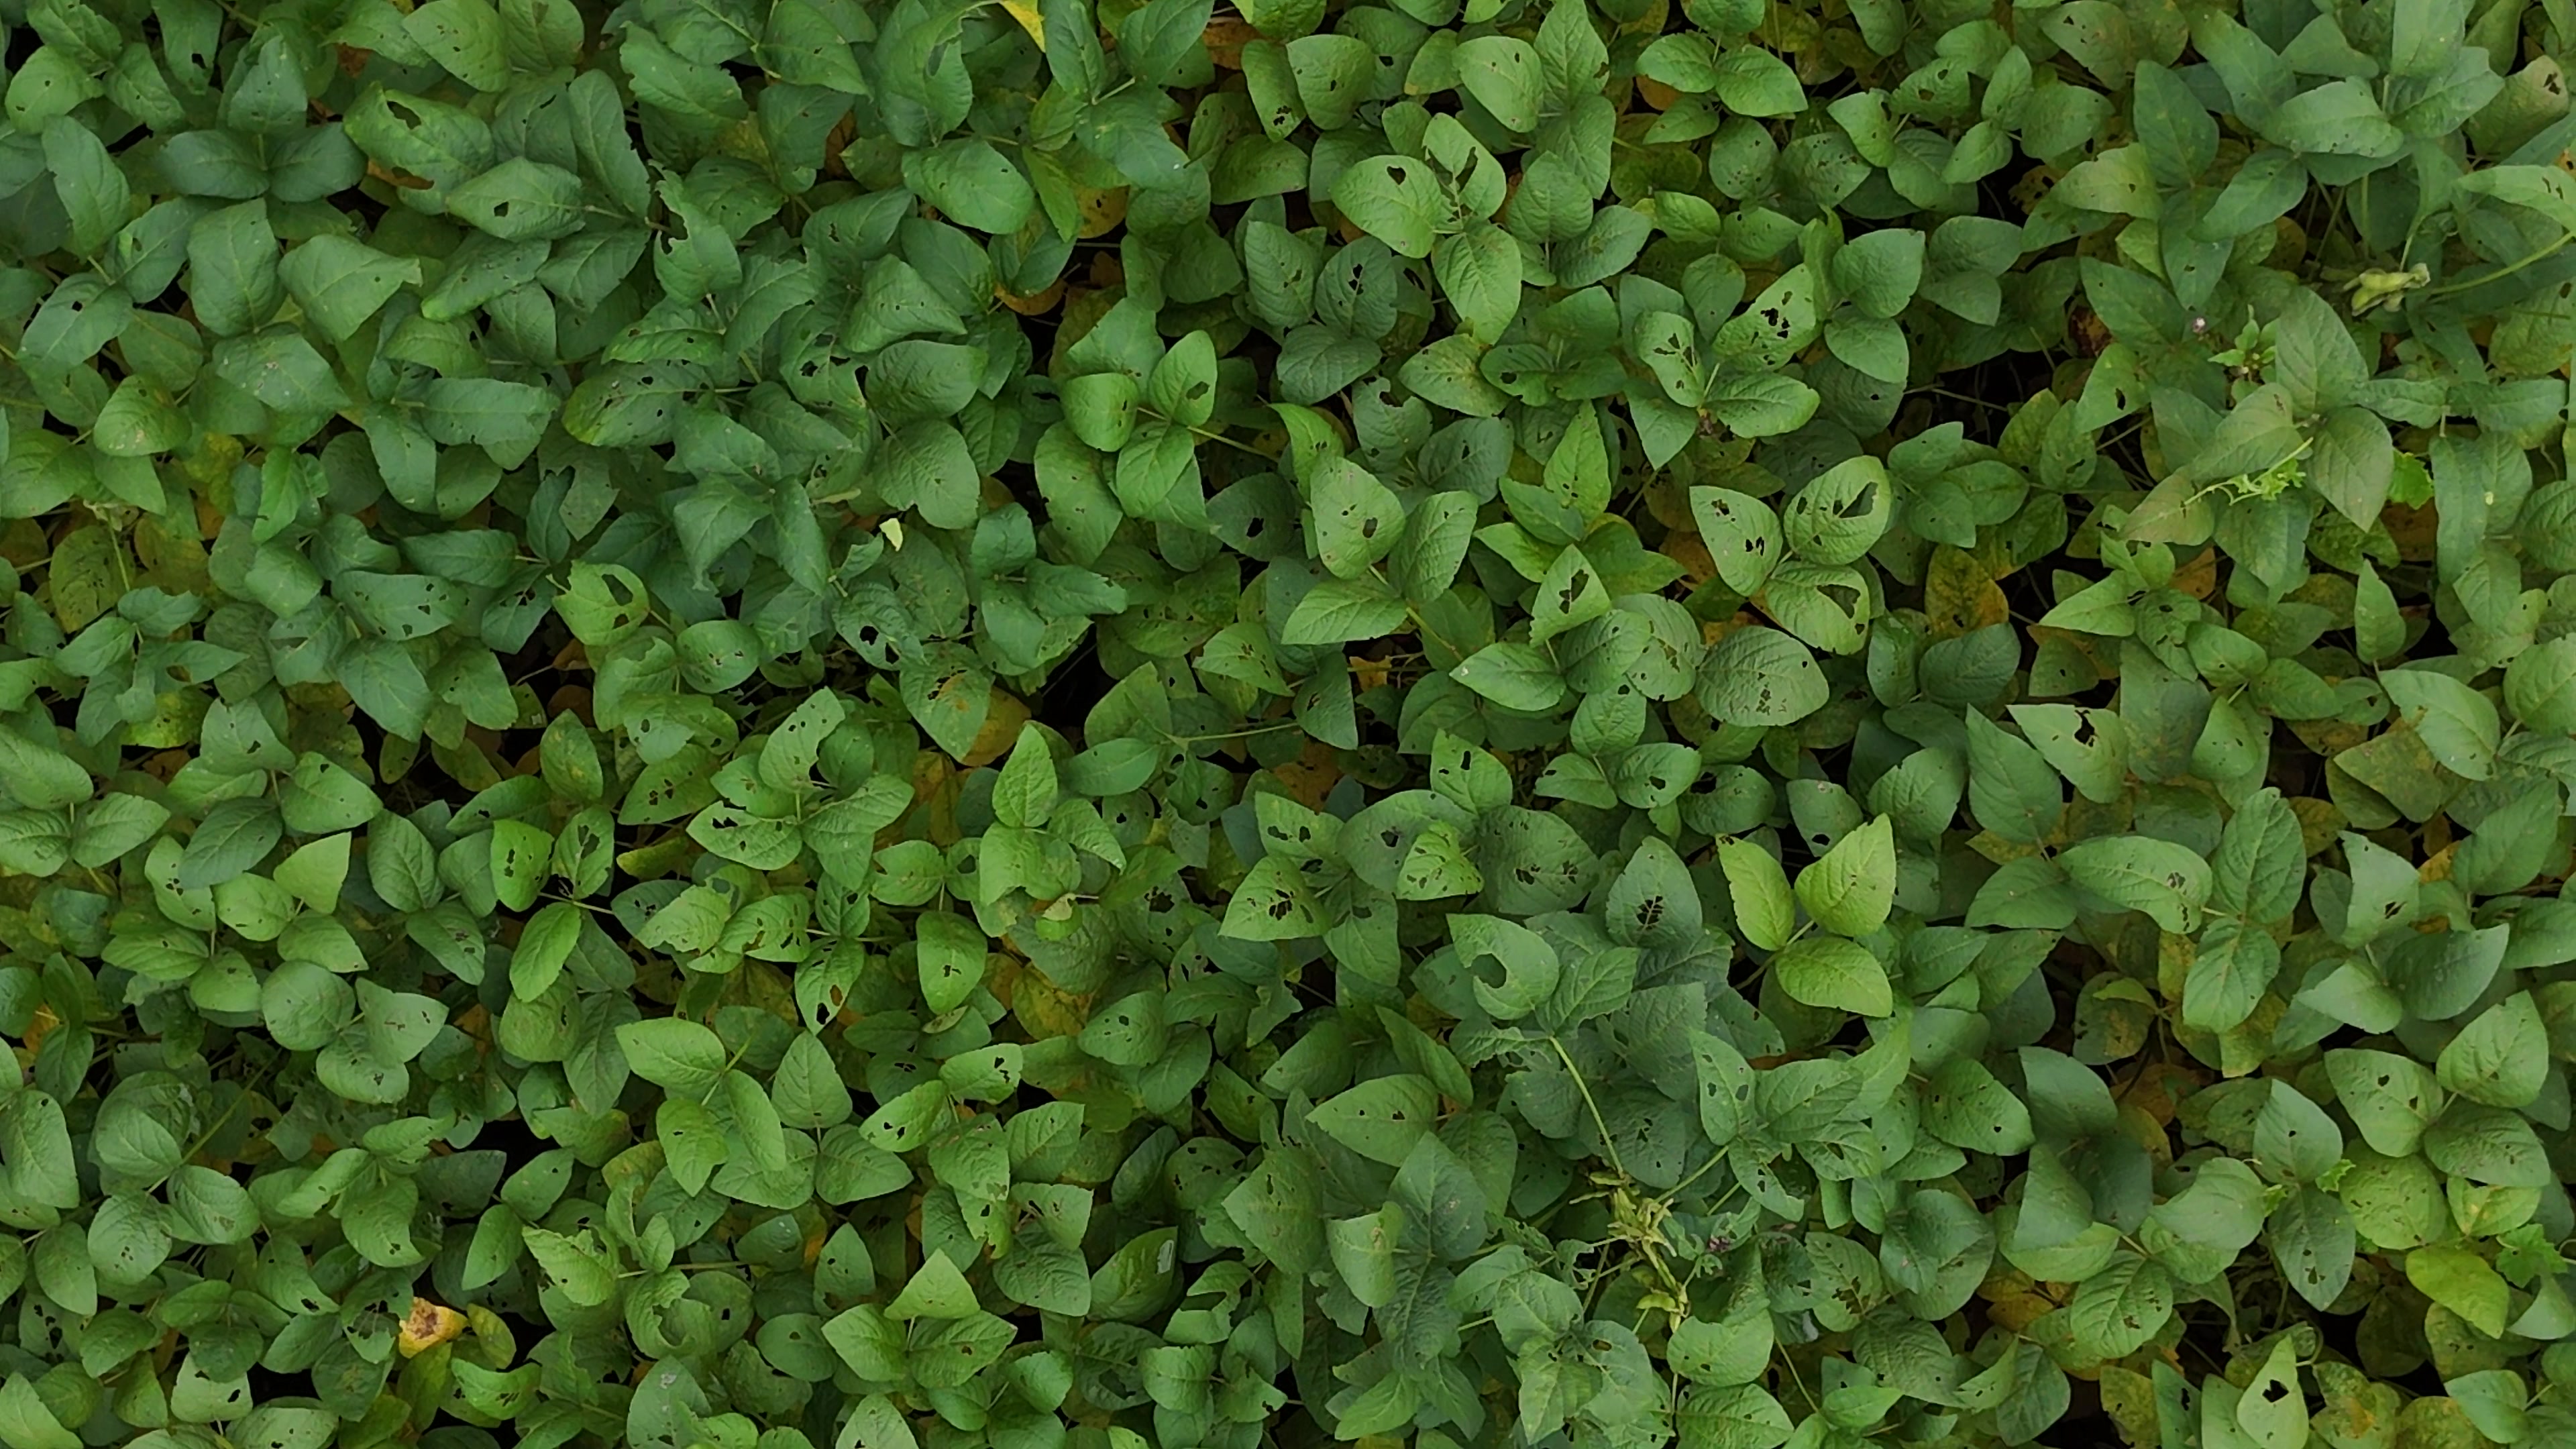
Label: Mosaic